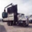
Label: truck